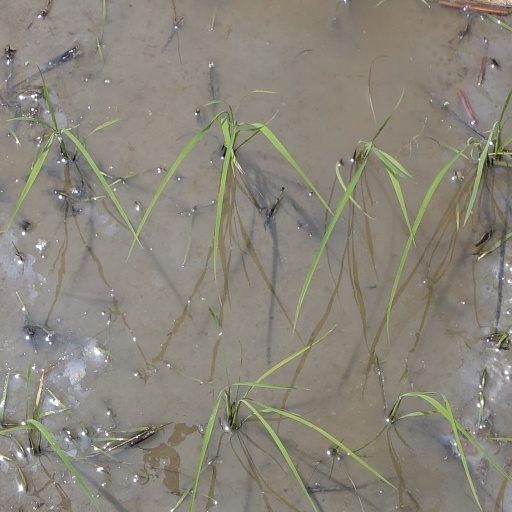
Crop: rice